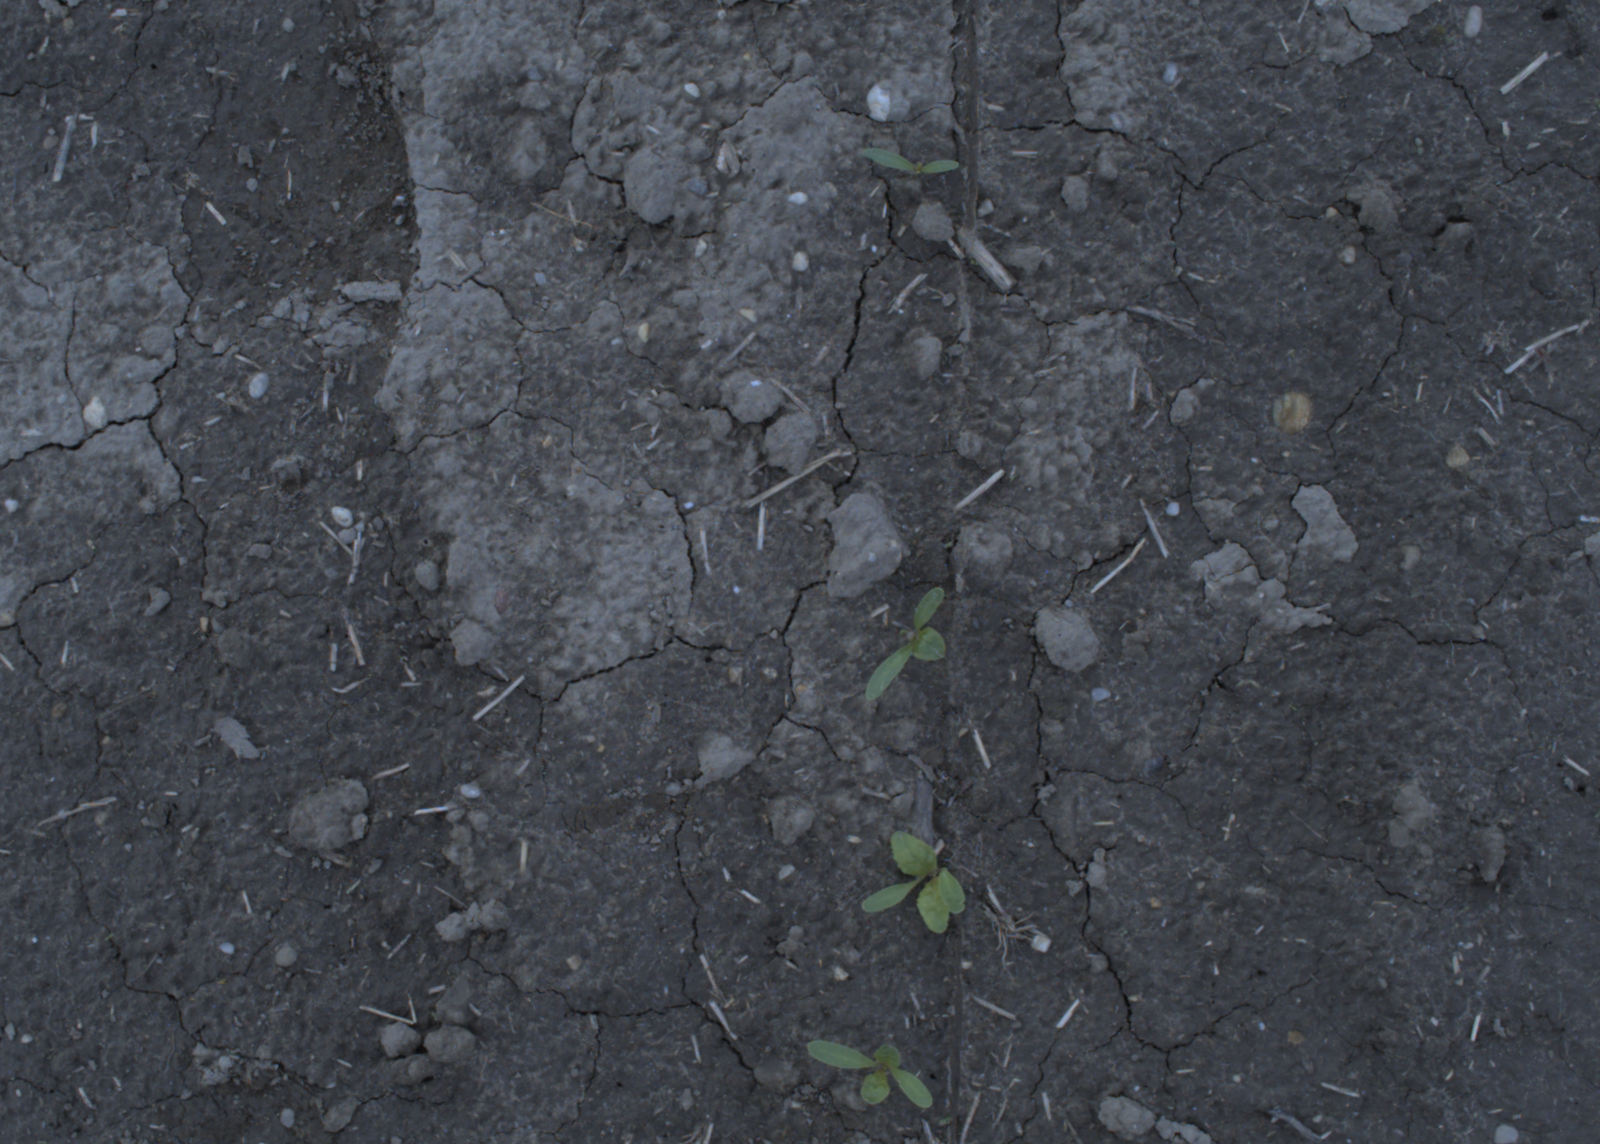
Capture date: 20.05.2021 13:02:42
Weather: mixed
Wind: strong
Seeding date: 27.04.2021
Plant canopy height (mm): 1002